Firass Dirani

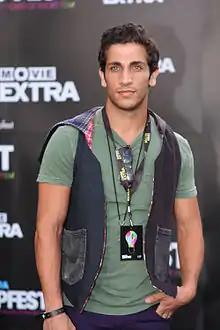
Dirani in 2012

Firass Dirani was born in Blacktown in western Sydney in and grew up in the suburb of Werrington. He is of Lebanese descent. He worked in his family's shop for ten years. He attended St Paul's Grammar School and graduated in 2002.